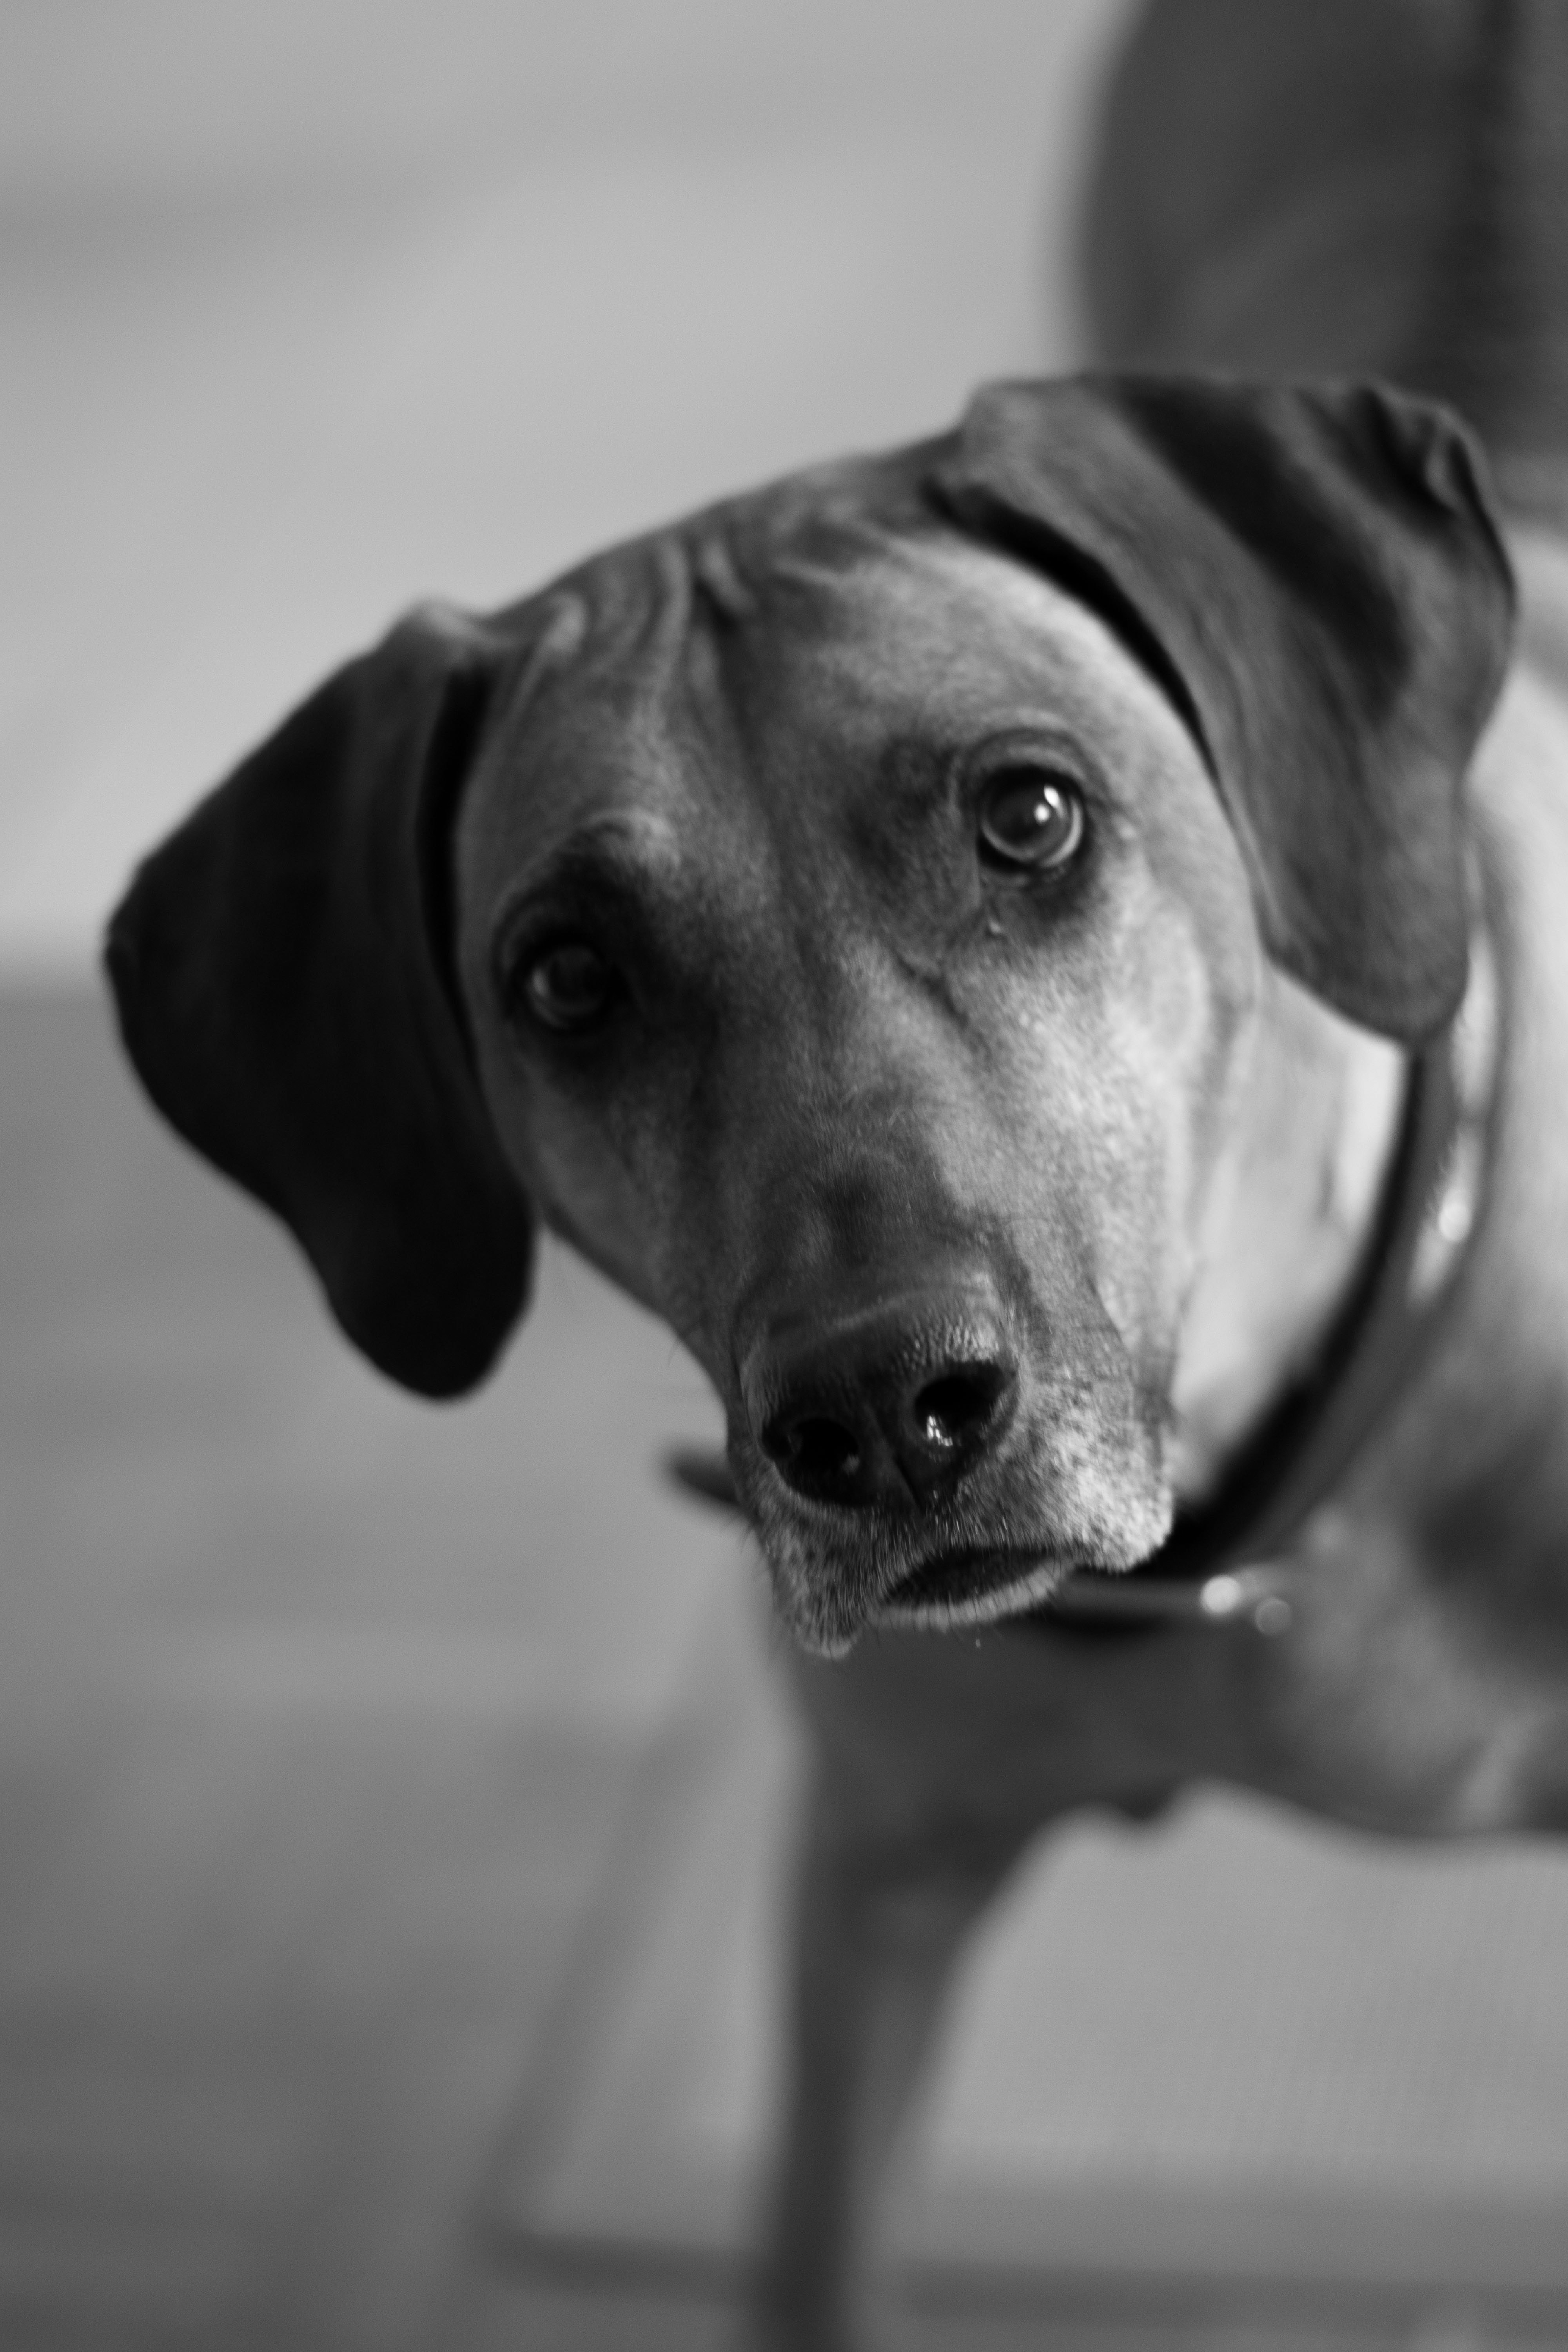
dog, vertebrate, canidae, dog breed, mammal, black, rhodesian ridgeback, snout, nose, weimaraner, carnivore, black and white, eye, sporting group, whiskers, broholmer, blue lacy, ear, monochrome photography, labrador retriever, monochrome, vizsla, hound, Beagador, hunting dog